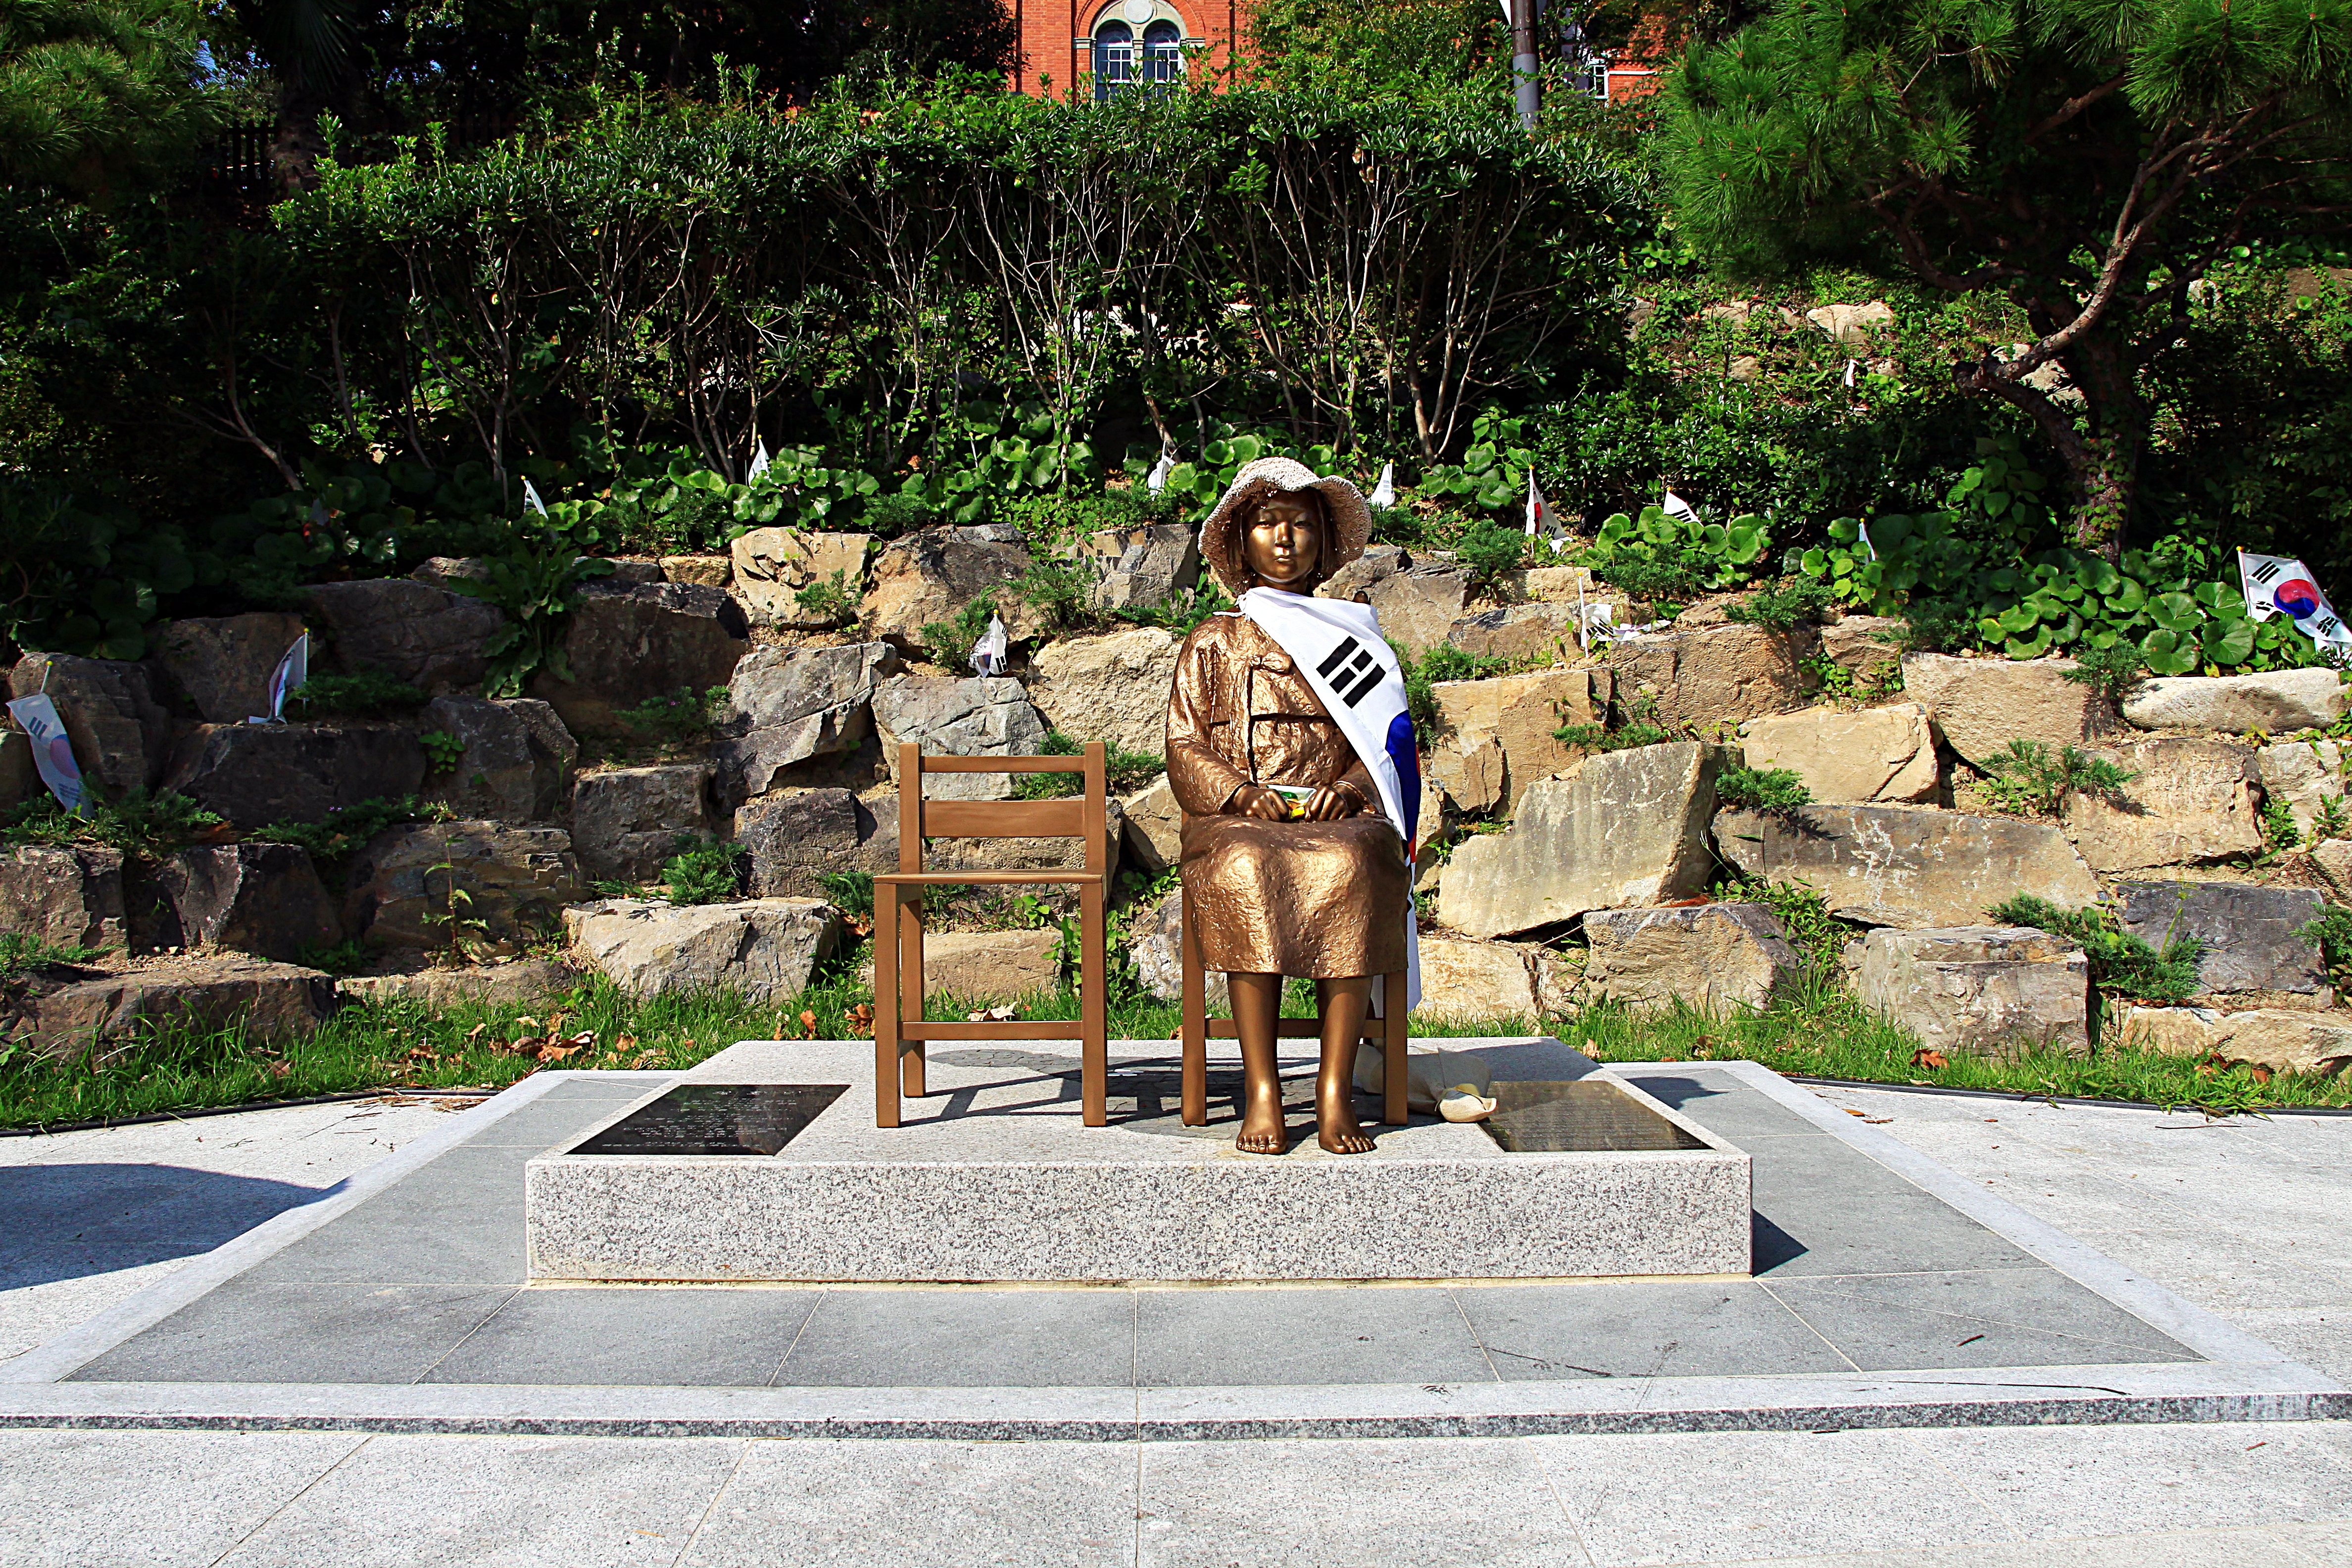
peace, korea, statue, sculpture, botany, monument, tree, art, leisure, tourism, vacation, memorial, plant, street, botanical garden, landscaping, fawn, road, park